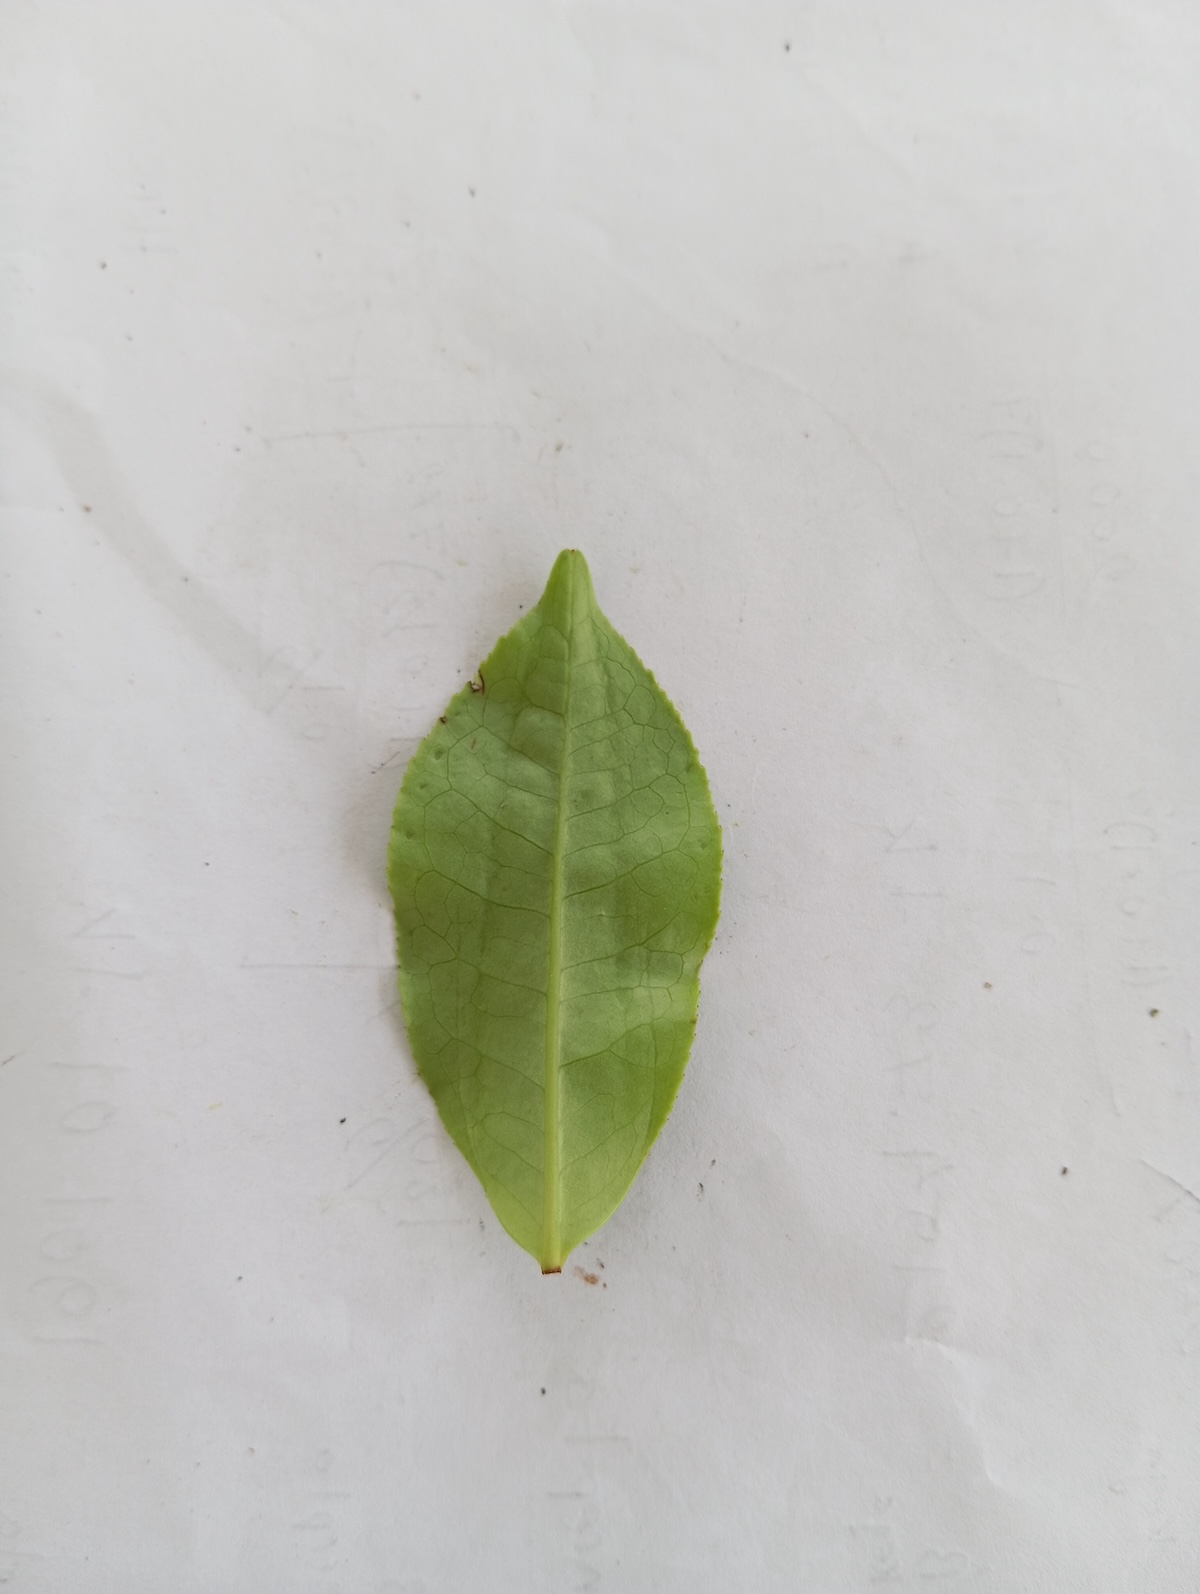
Label: Healthy leaf